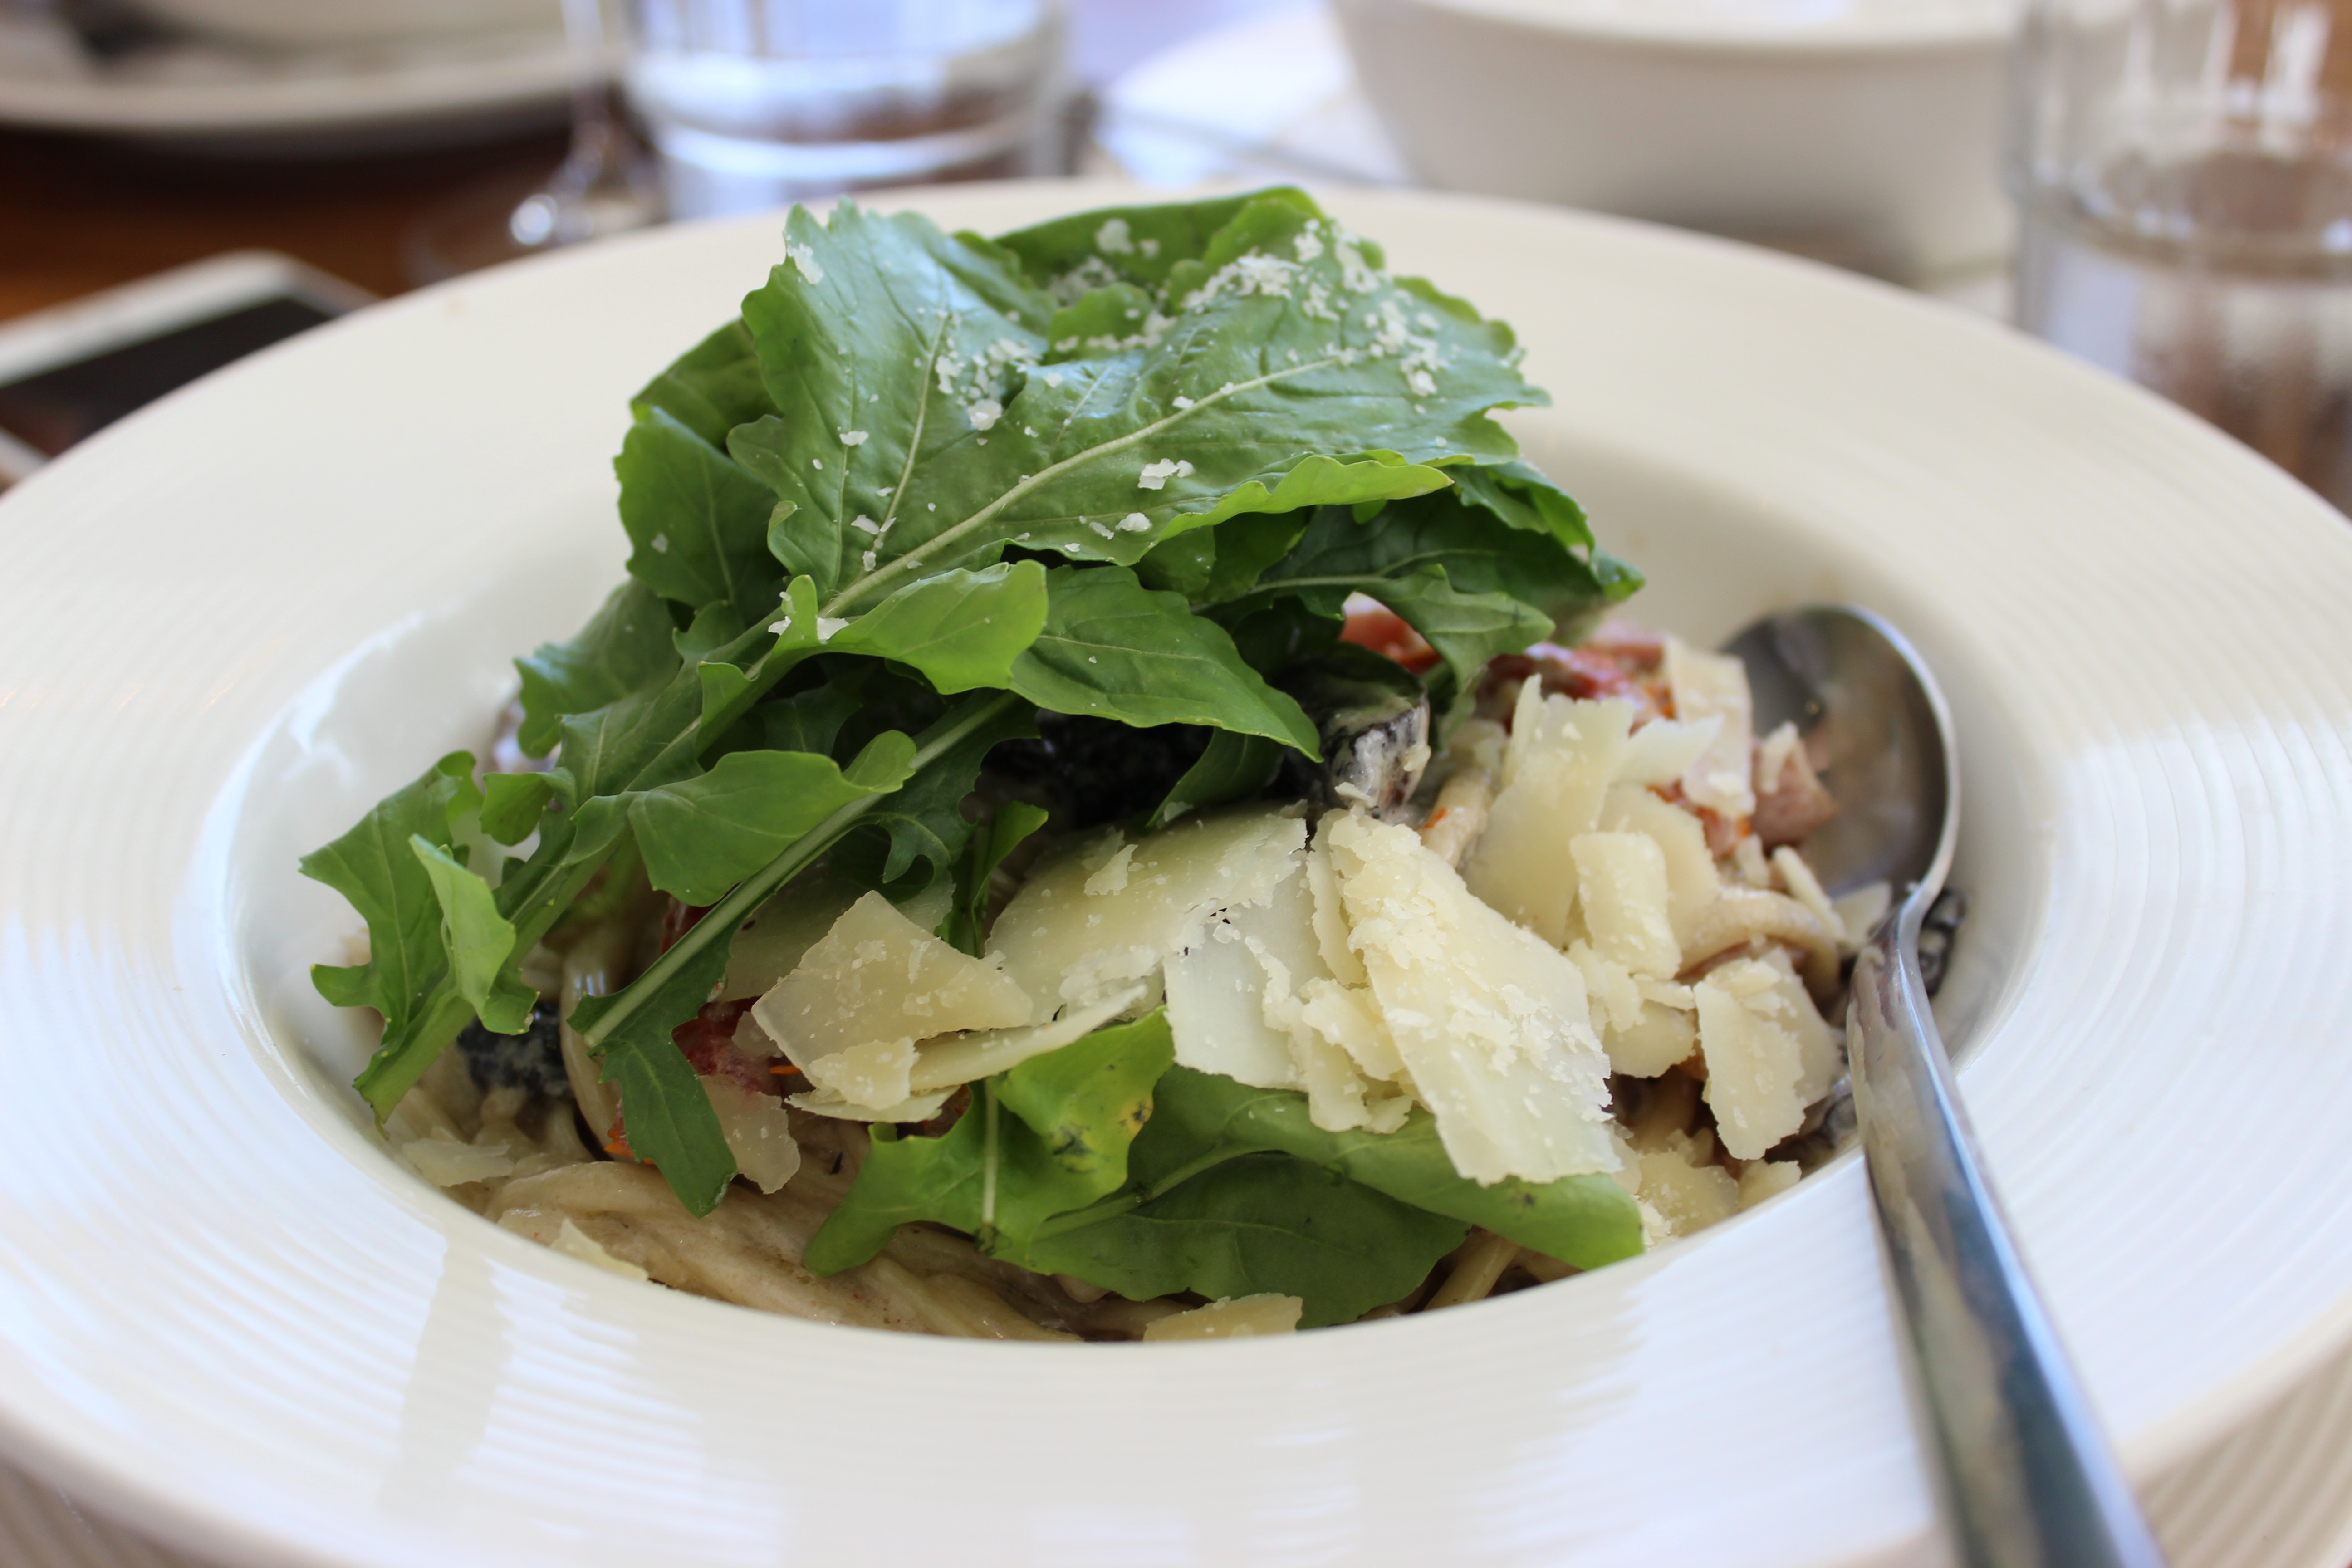
restaurant, dish, meal, food, salad, produce, vegetable, lunch, cuisine, pasta, cheese, tasty, italian, fresh food, fine dining, caesar salad